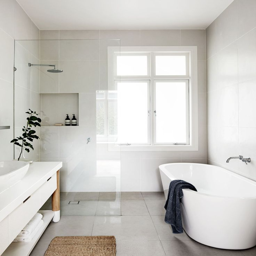
small bathrooms that are person on style